Hangzhou East railway station

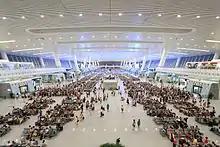
Interior view of waiting area

The old station opened in 1992, located on Tiancheng Road. It was closed on 20 January 2010, and demolished. Its train services were moved to Hangzhou railway station and Hangzhou South railway station.